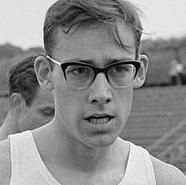
Age: 22